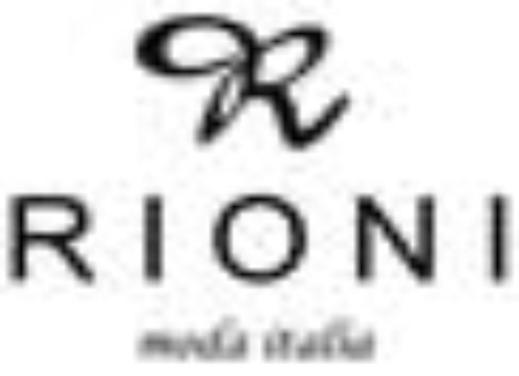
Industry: Clothes